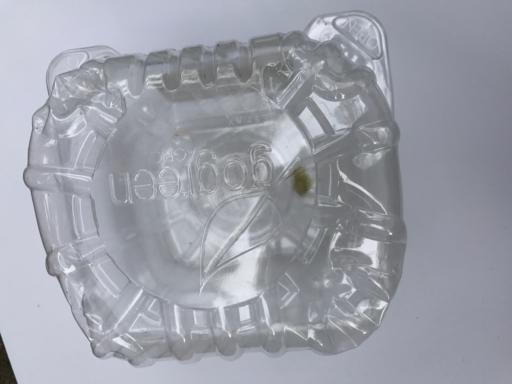
Label: plastic